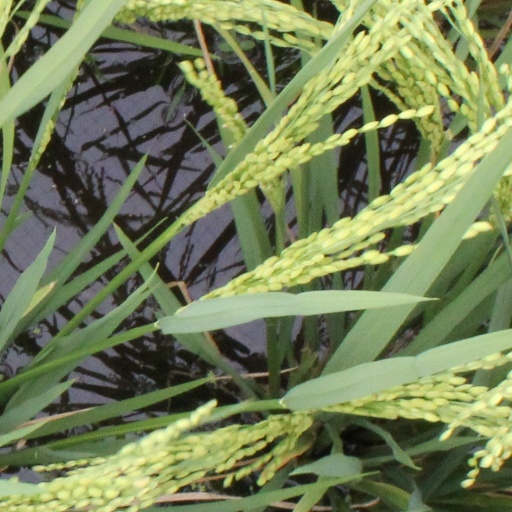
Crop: rice